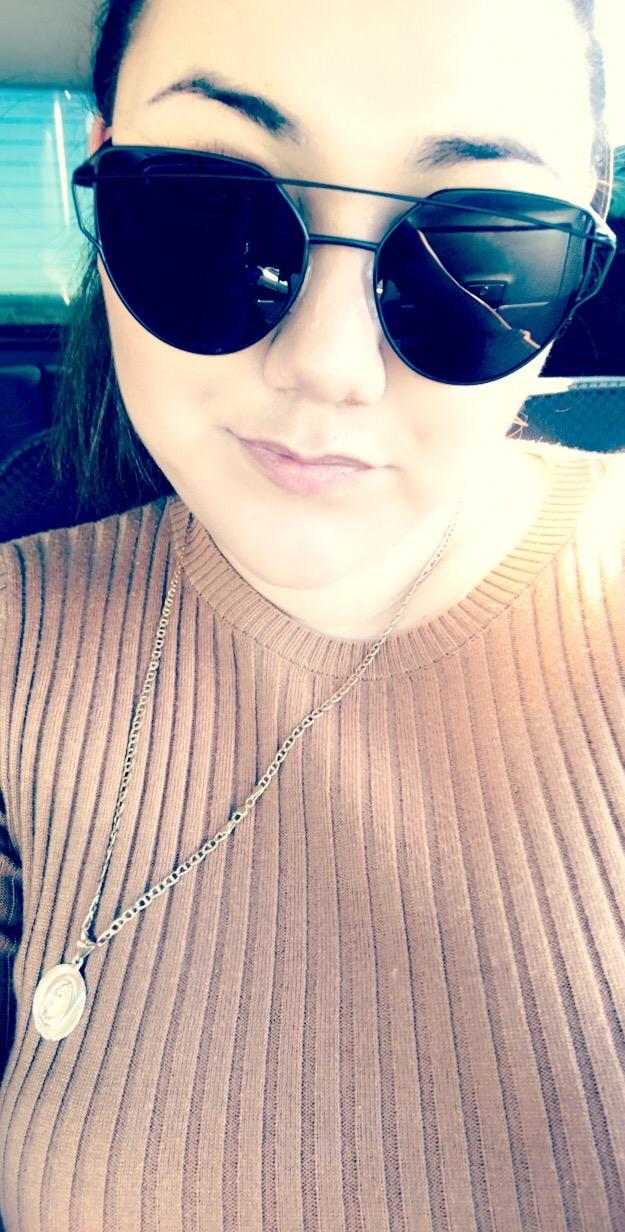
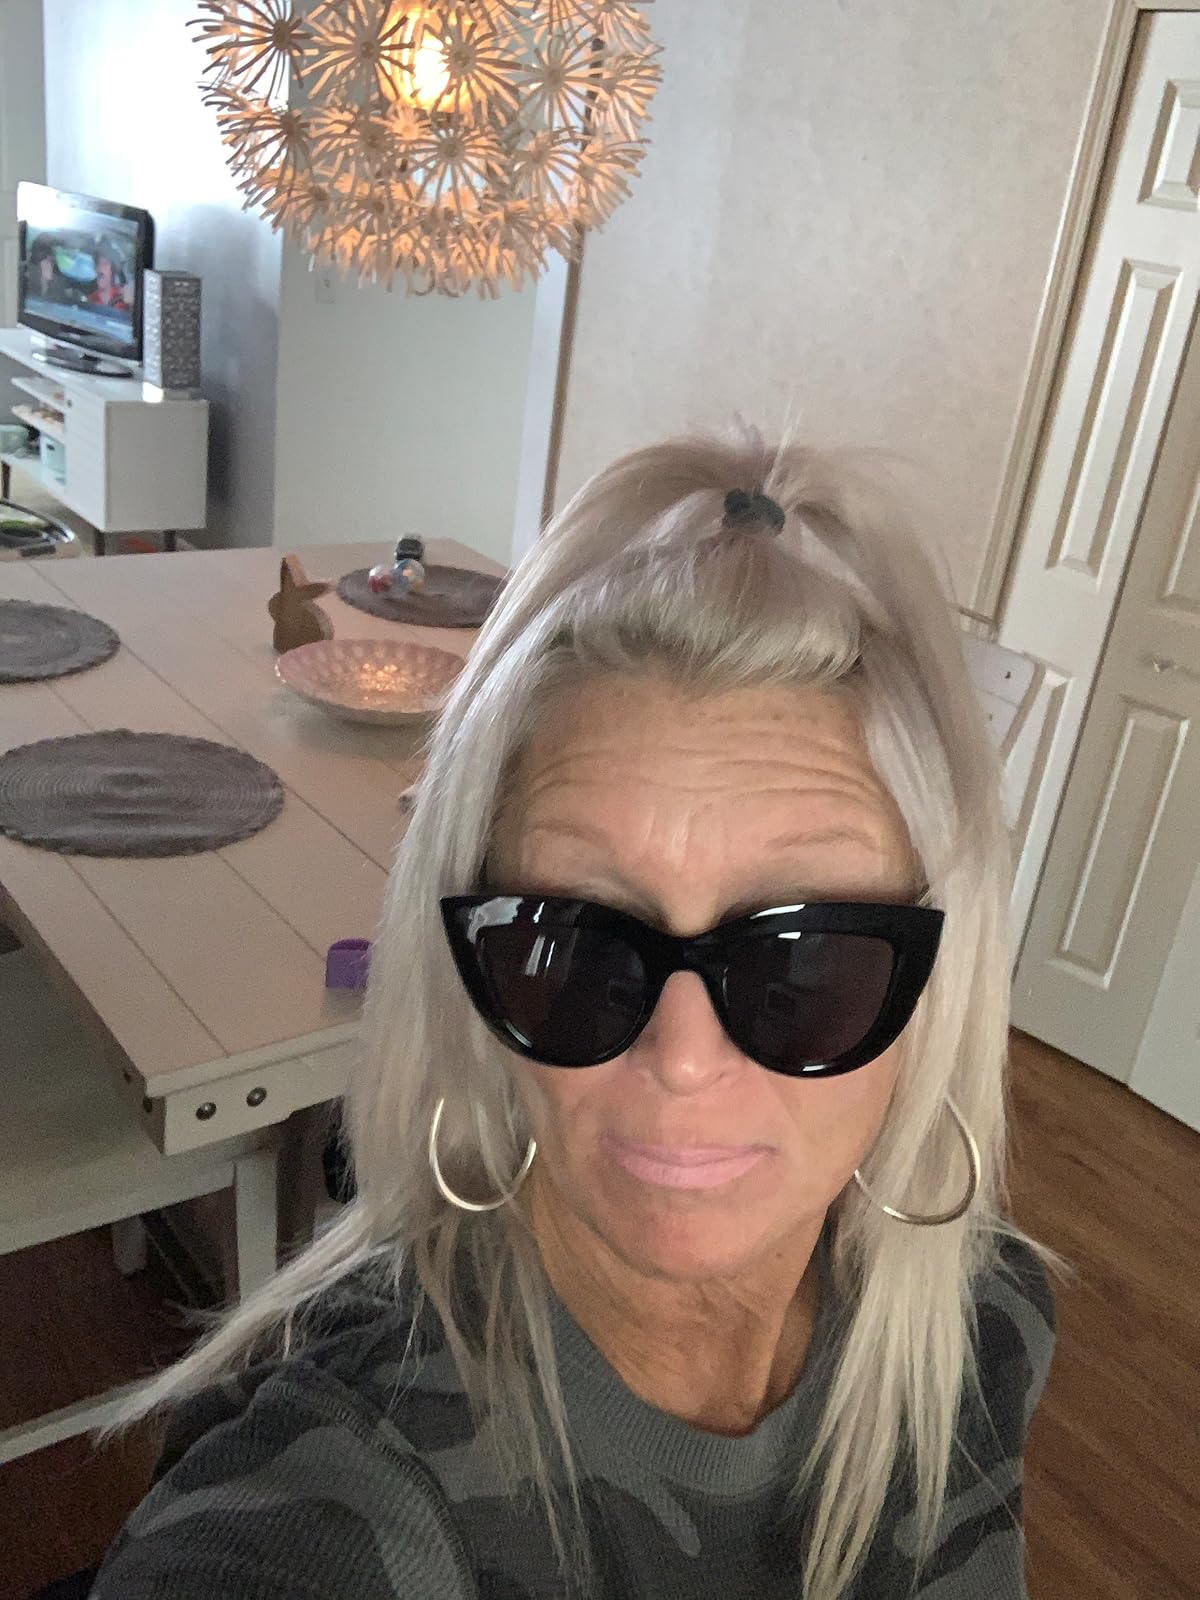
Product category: accessories_sunglasses
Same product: no